John C. Stagg House

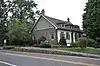
John C. Stagg House in 2019

The John C. Stagg House is a historic stone house located at 308 Sicomac Avenue in the township of Wyckoff in Bergen County, New Jersey, United States. The home was built around 1812 by John C. Stagg on the foundation of a former house that was built by his father, Cornelius Stagg. John Stagg operated a grocery store out of the basement of the house. It was documented by the Historic American Buildings Survey (HABS) in 1941. The house was added to the National Register of Historic Places on January 10, 1983, for its significance in architecture and exploration/settlement. It was listed as part of the Early Stone Houses of Bergen County Multiple Property Submission (MPS).